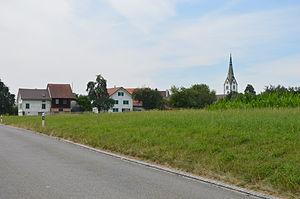
Sommeri est une commune suisse du canton de Thurgovie, située dans le district d'Arbon.